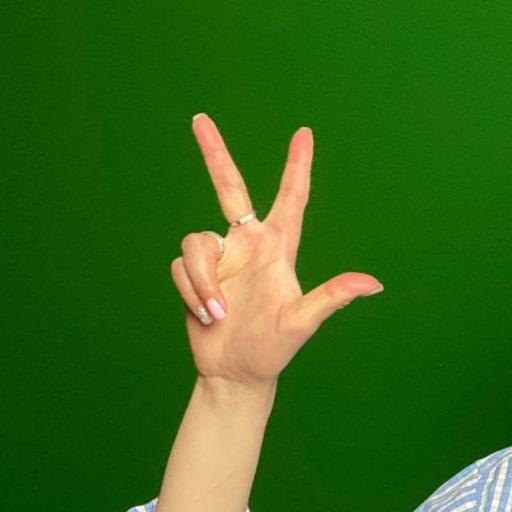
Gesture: three2